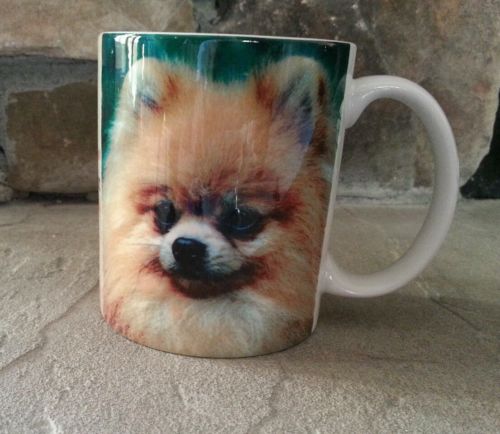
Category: mug